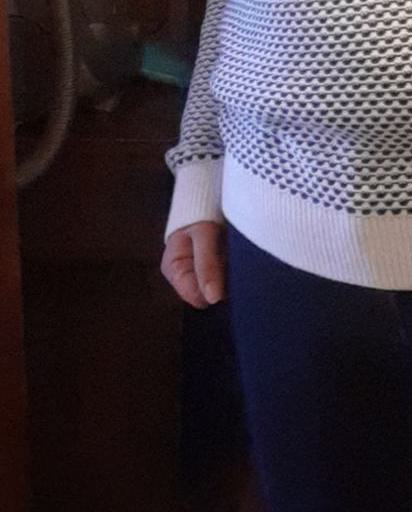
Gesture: no_gesture